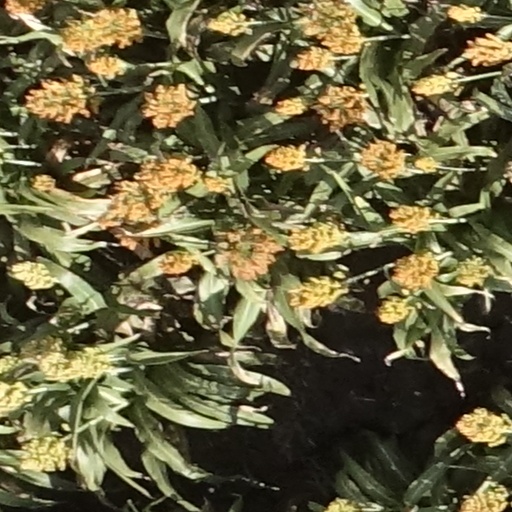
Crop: sorghum